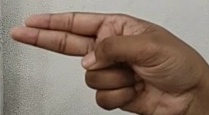
ASL sign: H